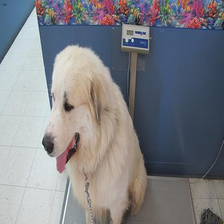
Species: dog
Breed: great pyrenees